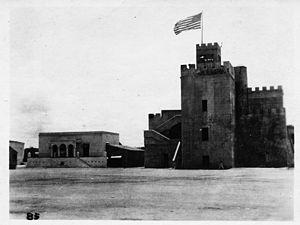
La première occupation de la République dominicaine par les États-Unis est une période d'occupation de la République dominicaine par les États-Unis entre mai 1916 et juillet 1924. Elle fait partie de la guerre des Bananes.
La République dominicaine occupe les deux-tiers de l'est de l'île d'Hispaniola, dans les Grandes Antilles. Le tiers occidental de l'île appartient à Haïti.